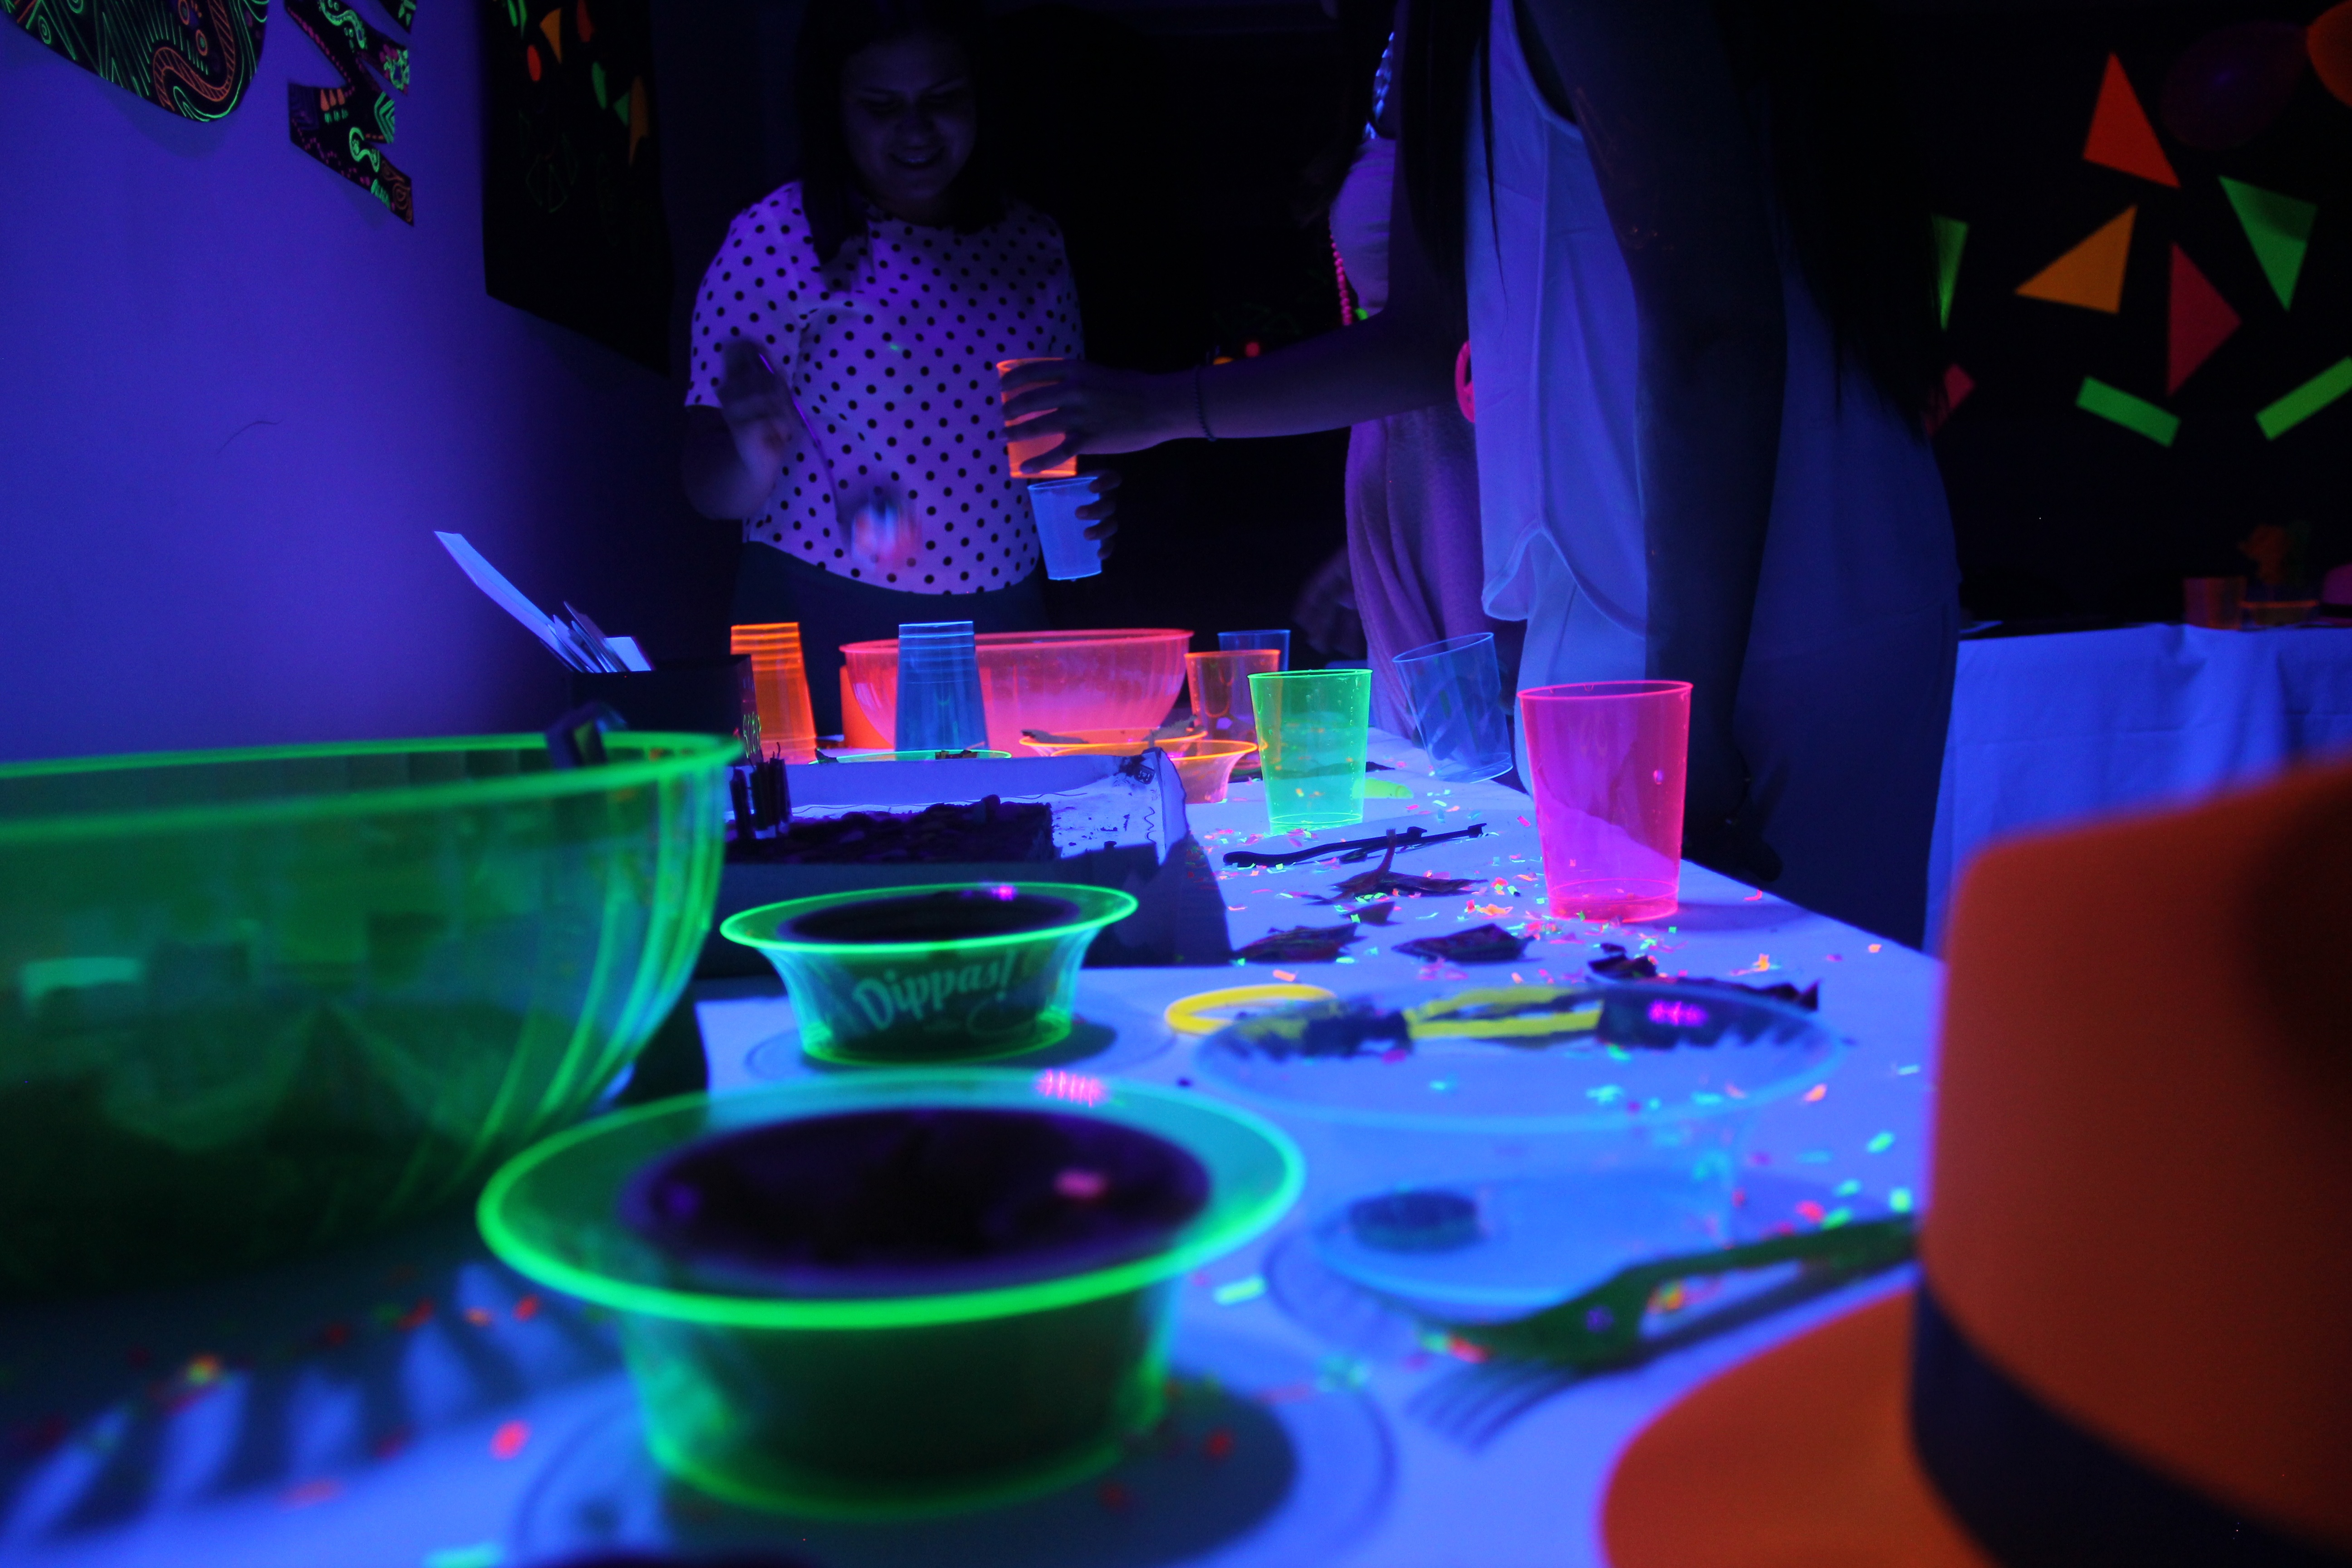
light, color, blue, stage, disco, nightclub